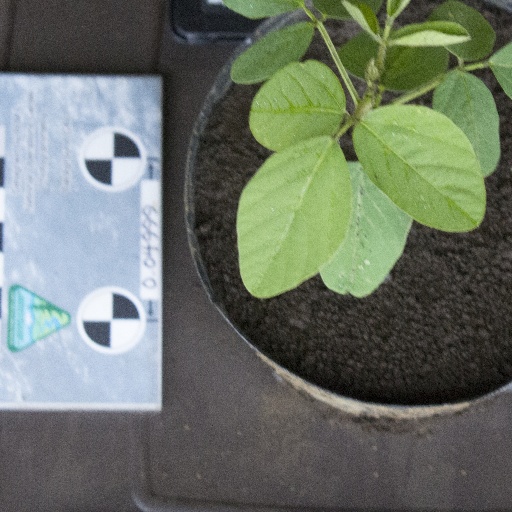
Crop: soybean